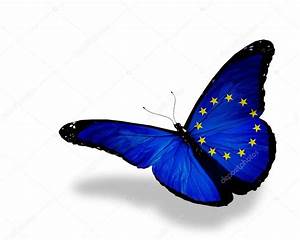
Label: butterfly